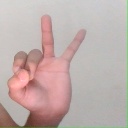
अक्षर: ण